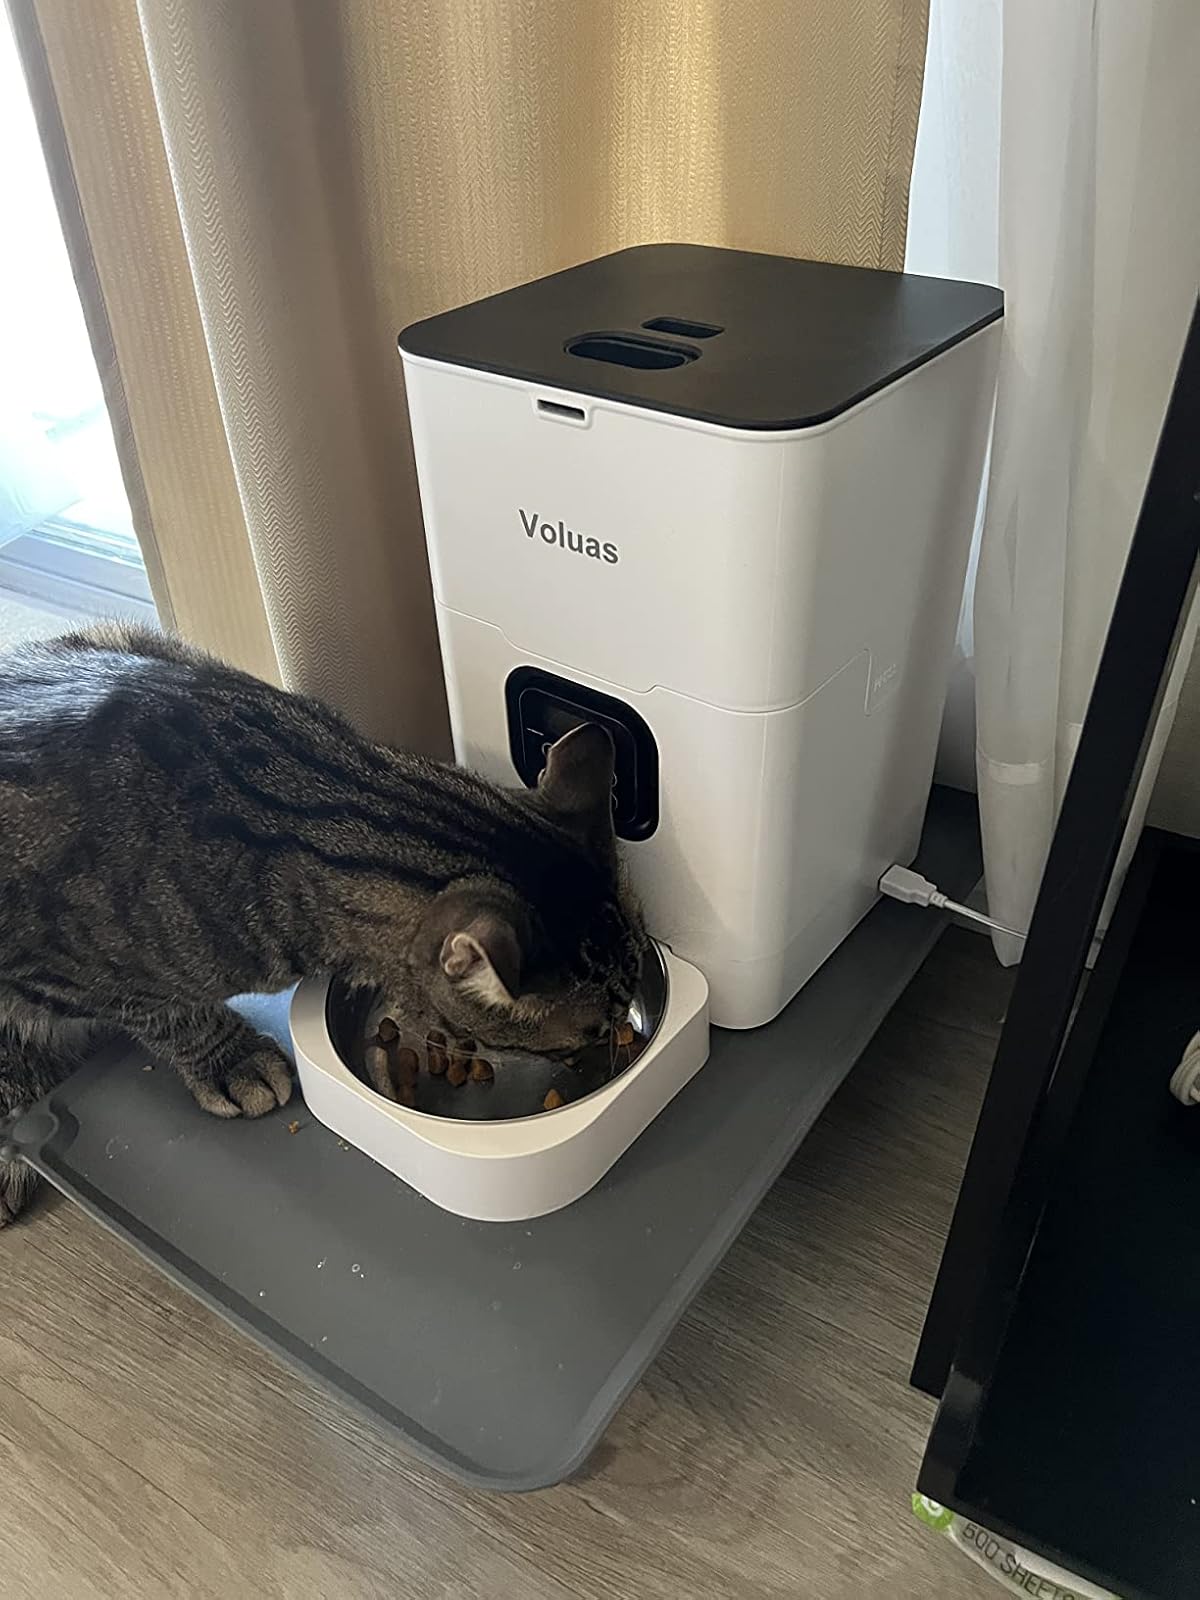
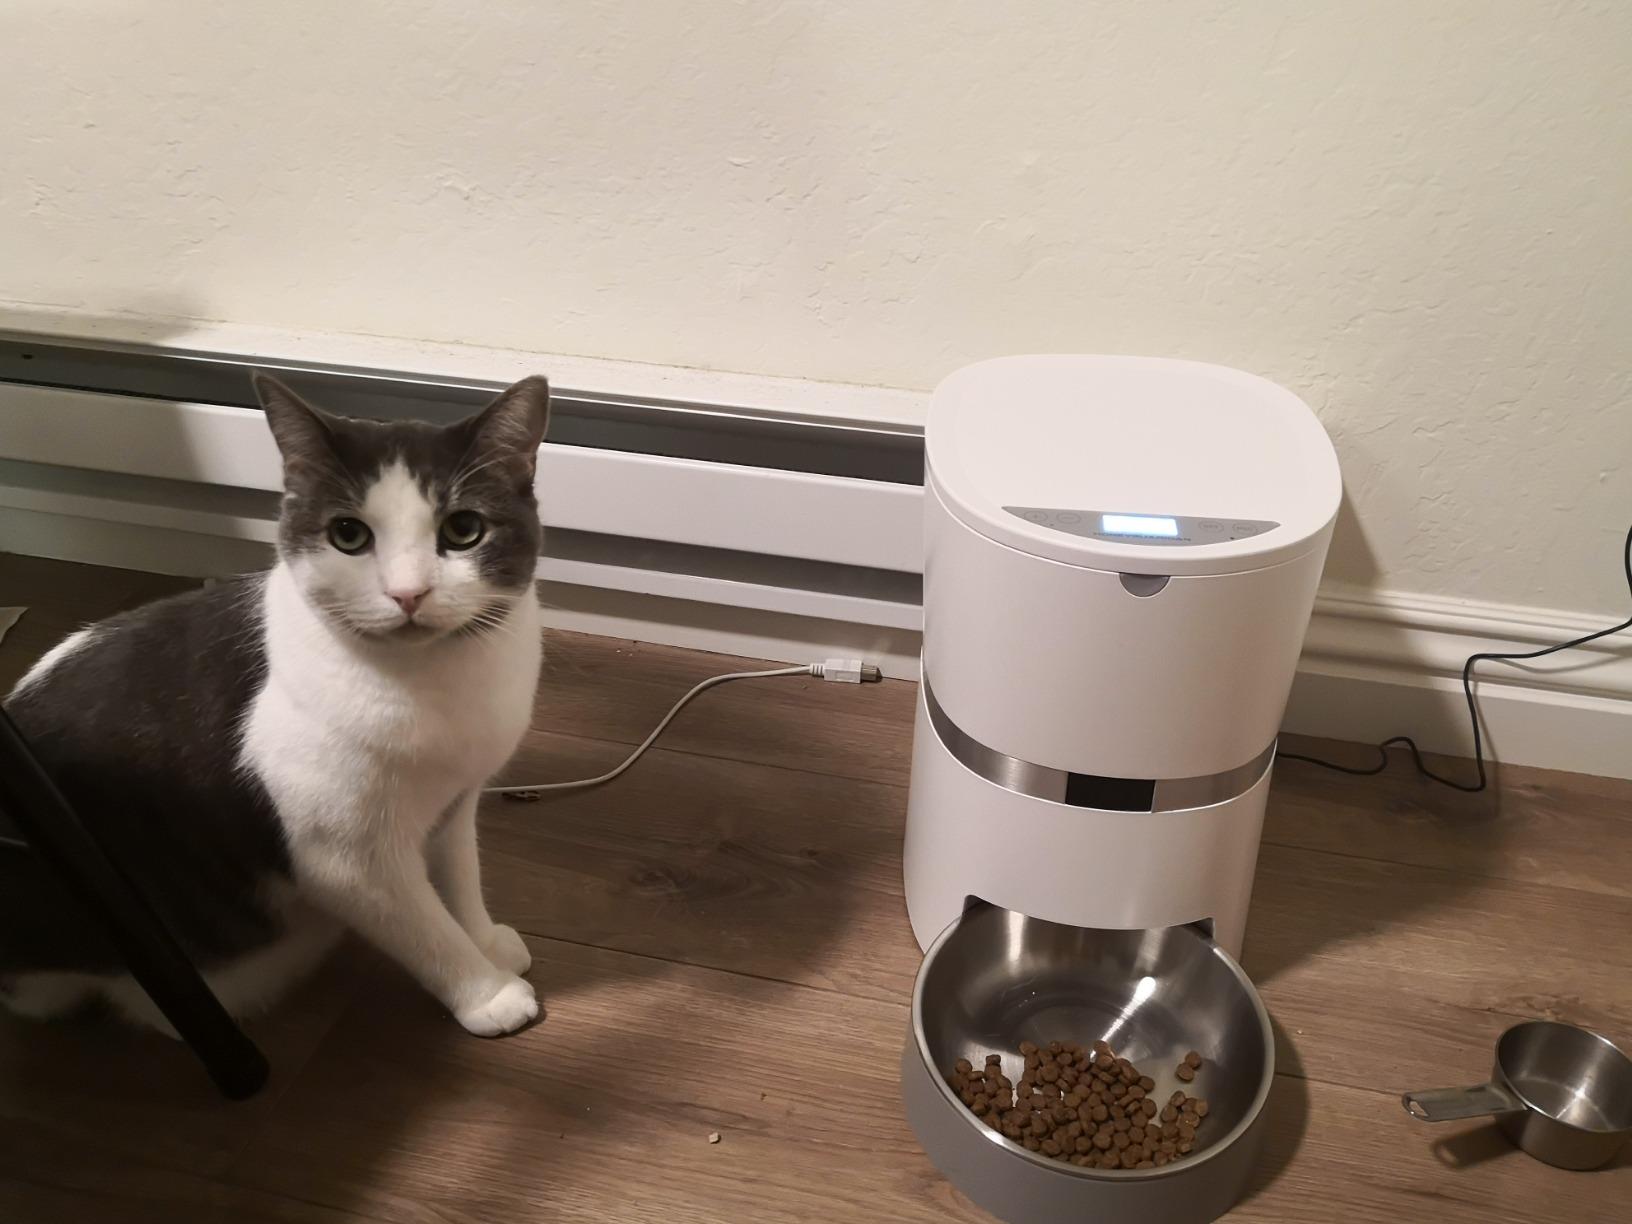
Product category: items_feeder
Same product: no